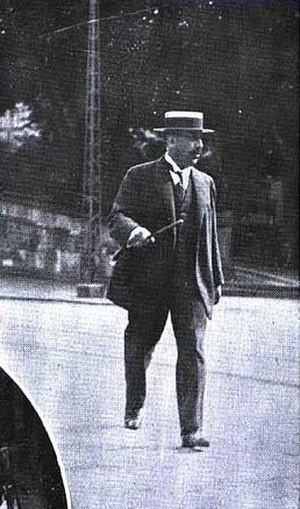
Erik S. Henius
Erik S. Henius
Erik Semmy Henius var en dansk grosserer og konsul, bror til Max Henius, som udvandrede til USA.